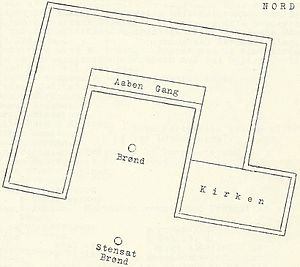
Essenbæk Kloster / Beliggenhed og opbygning
Klosterets sandsynlige grundplan.
Essenbæk Kloster's sandsynlige grundplan.
Essenbæk Kloster var et benediktinsk munkekloster beliggende i Essenbæk Sogn otte kilometer øst for Randers og 1,7 kilometer nord for Assentoft.